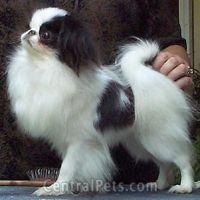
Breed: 249-n000106-Japanese_spaniel